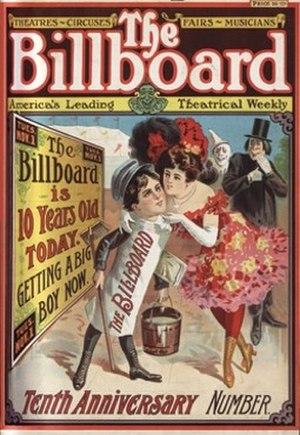
Billboard est un magazine hebdomadaire américain consacré à l'industrie du disque. Il maintient plusieurs classements internationalement reconnus qui reflètent chaque semaine le succès des titres musicaux et albums les plus populaires. Son classement le plus connu est le Billboard Hot 100 qui classe les 100 meilleurs titres indépendamment de leur genre musical. Il est fréquemment cité comme référence aux États-Unis. Le Billboard 200 est son pendant pour les ventes d'albums.